Franz Werfel

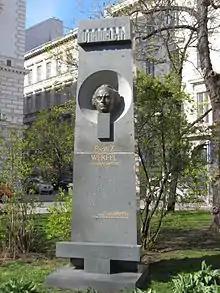
Memorial to Werfel in Vienna. The granite pillar carries the inscription: "In Dankbarkeit und Hochachtung – Das Armenische Volk" (In gratitude and respect, the Armenian people)

In April 1924, "Verdi – Roman der Oper" (Novel of the Opera) was published by Zsolnay Verlag, establishing Werfel's reputation as a novelist. In 1926, Werfel was awarded the Grillparzer Prize by the Austrian Academy of Sciences, and in Berlin, Max Reinhardt performed his play "Juarez and Maximilian" (depicting the struggle in 1860's Mexico between the Republican leader Benito Juárez and the French-backed Emperor Maximilian). By the end of the decade, Werfel had become one of the most important and established writers in German and Austrian literature and had already merited one full-length critical biography.